Islamic Republic News Agency

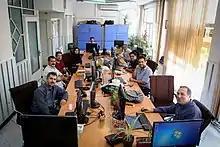
IRNA Picture Desk (2015)

After the Iranian Revolution in 1979, IRNA has been placed under scrutiny in the past for spreading misinformation about various different events, including COVID-19, Israel, and the attempted assassination of Iraqi PM Mustafa al-Kadhimi. The organization's accuracy has been additionally questioned for citing as a source "The Onion", a satirical news website.